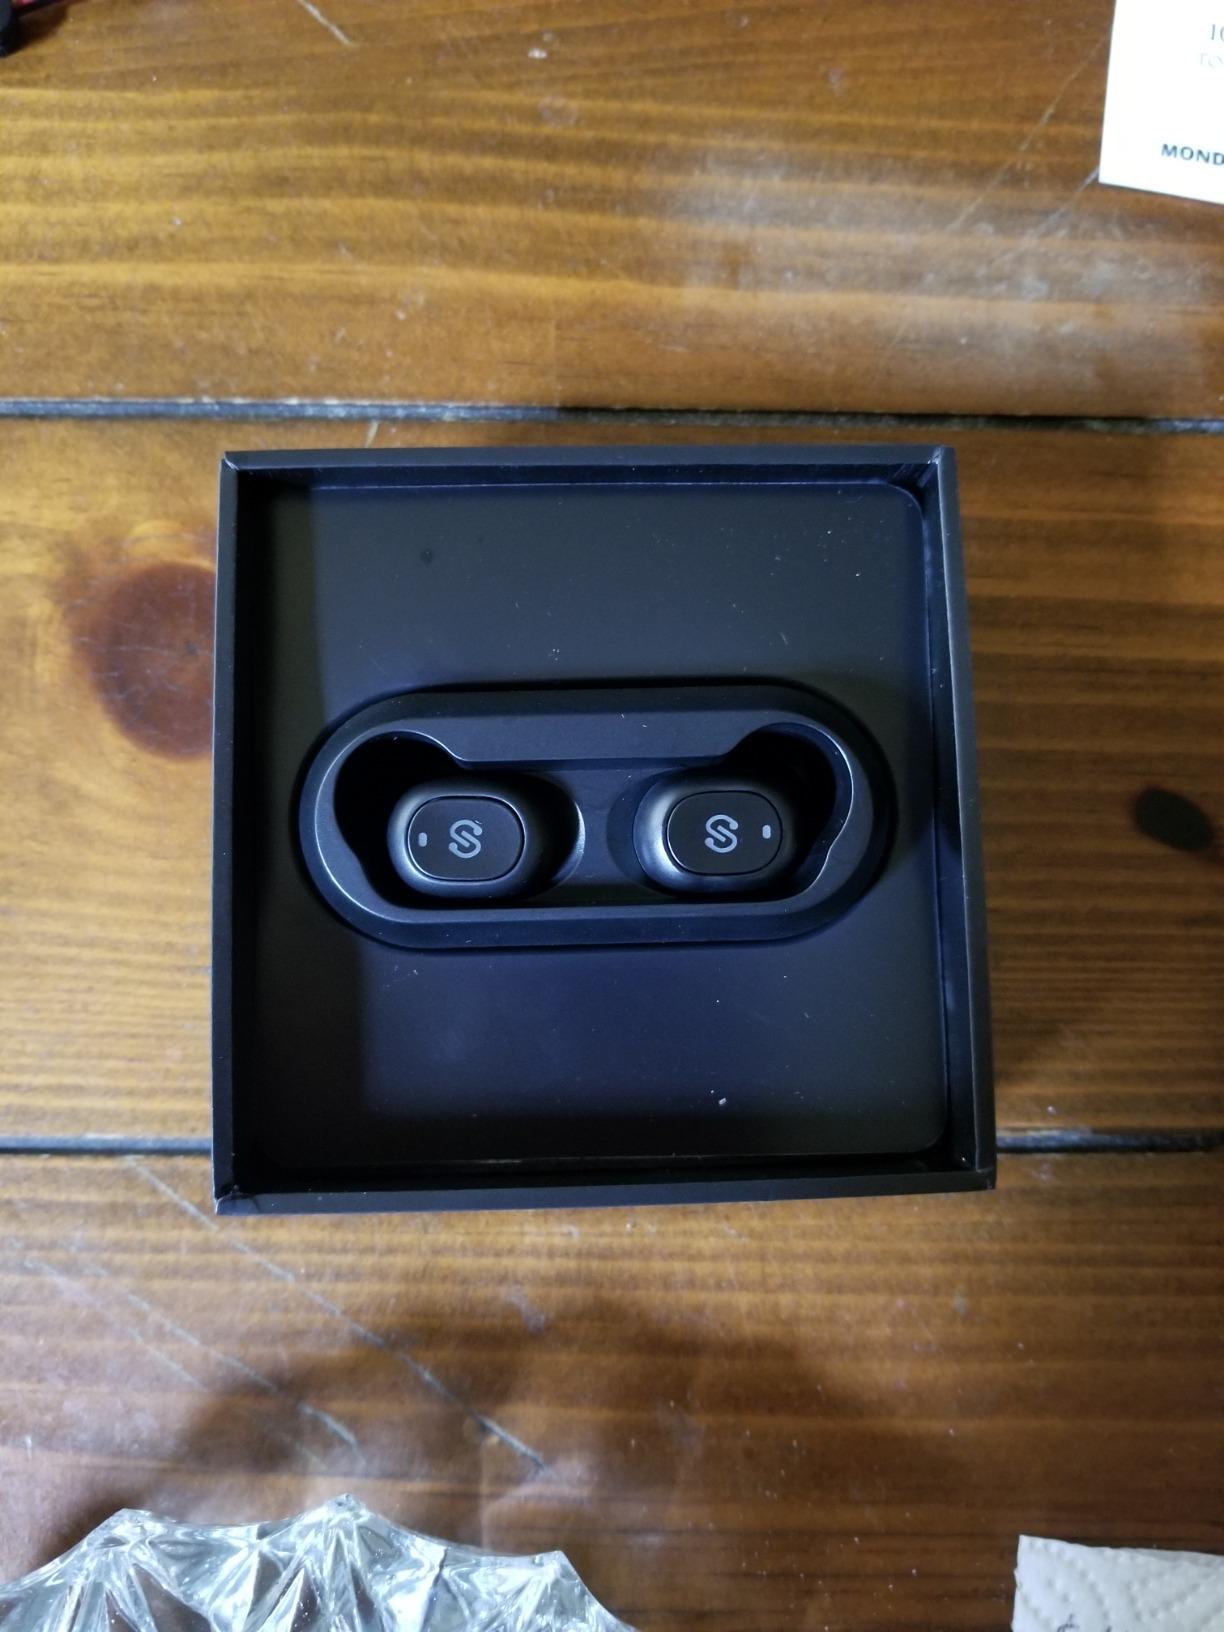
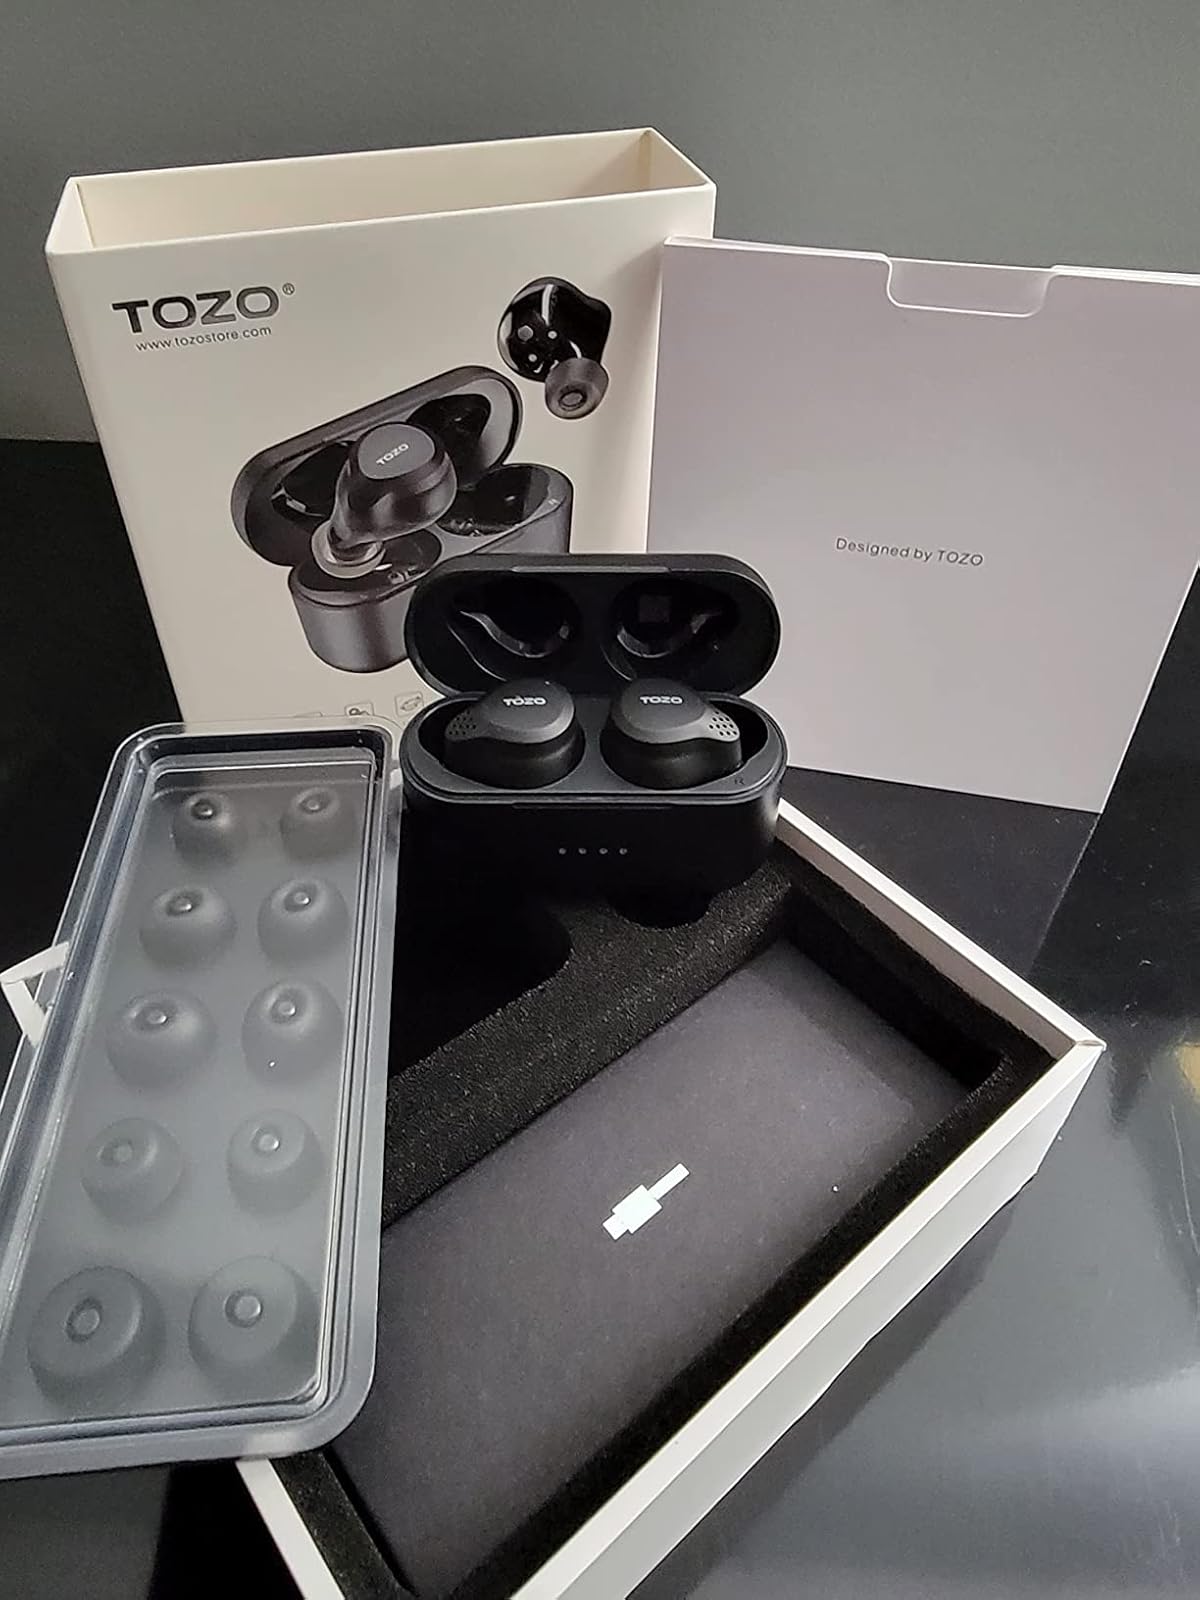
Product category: earbuds
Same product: no